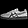
Label: Sneaker